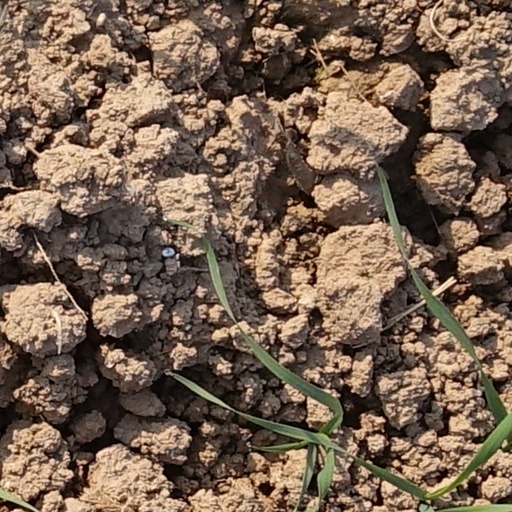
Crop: wheat